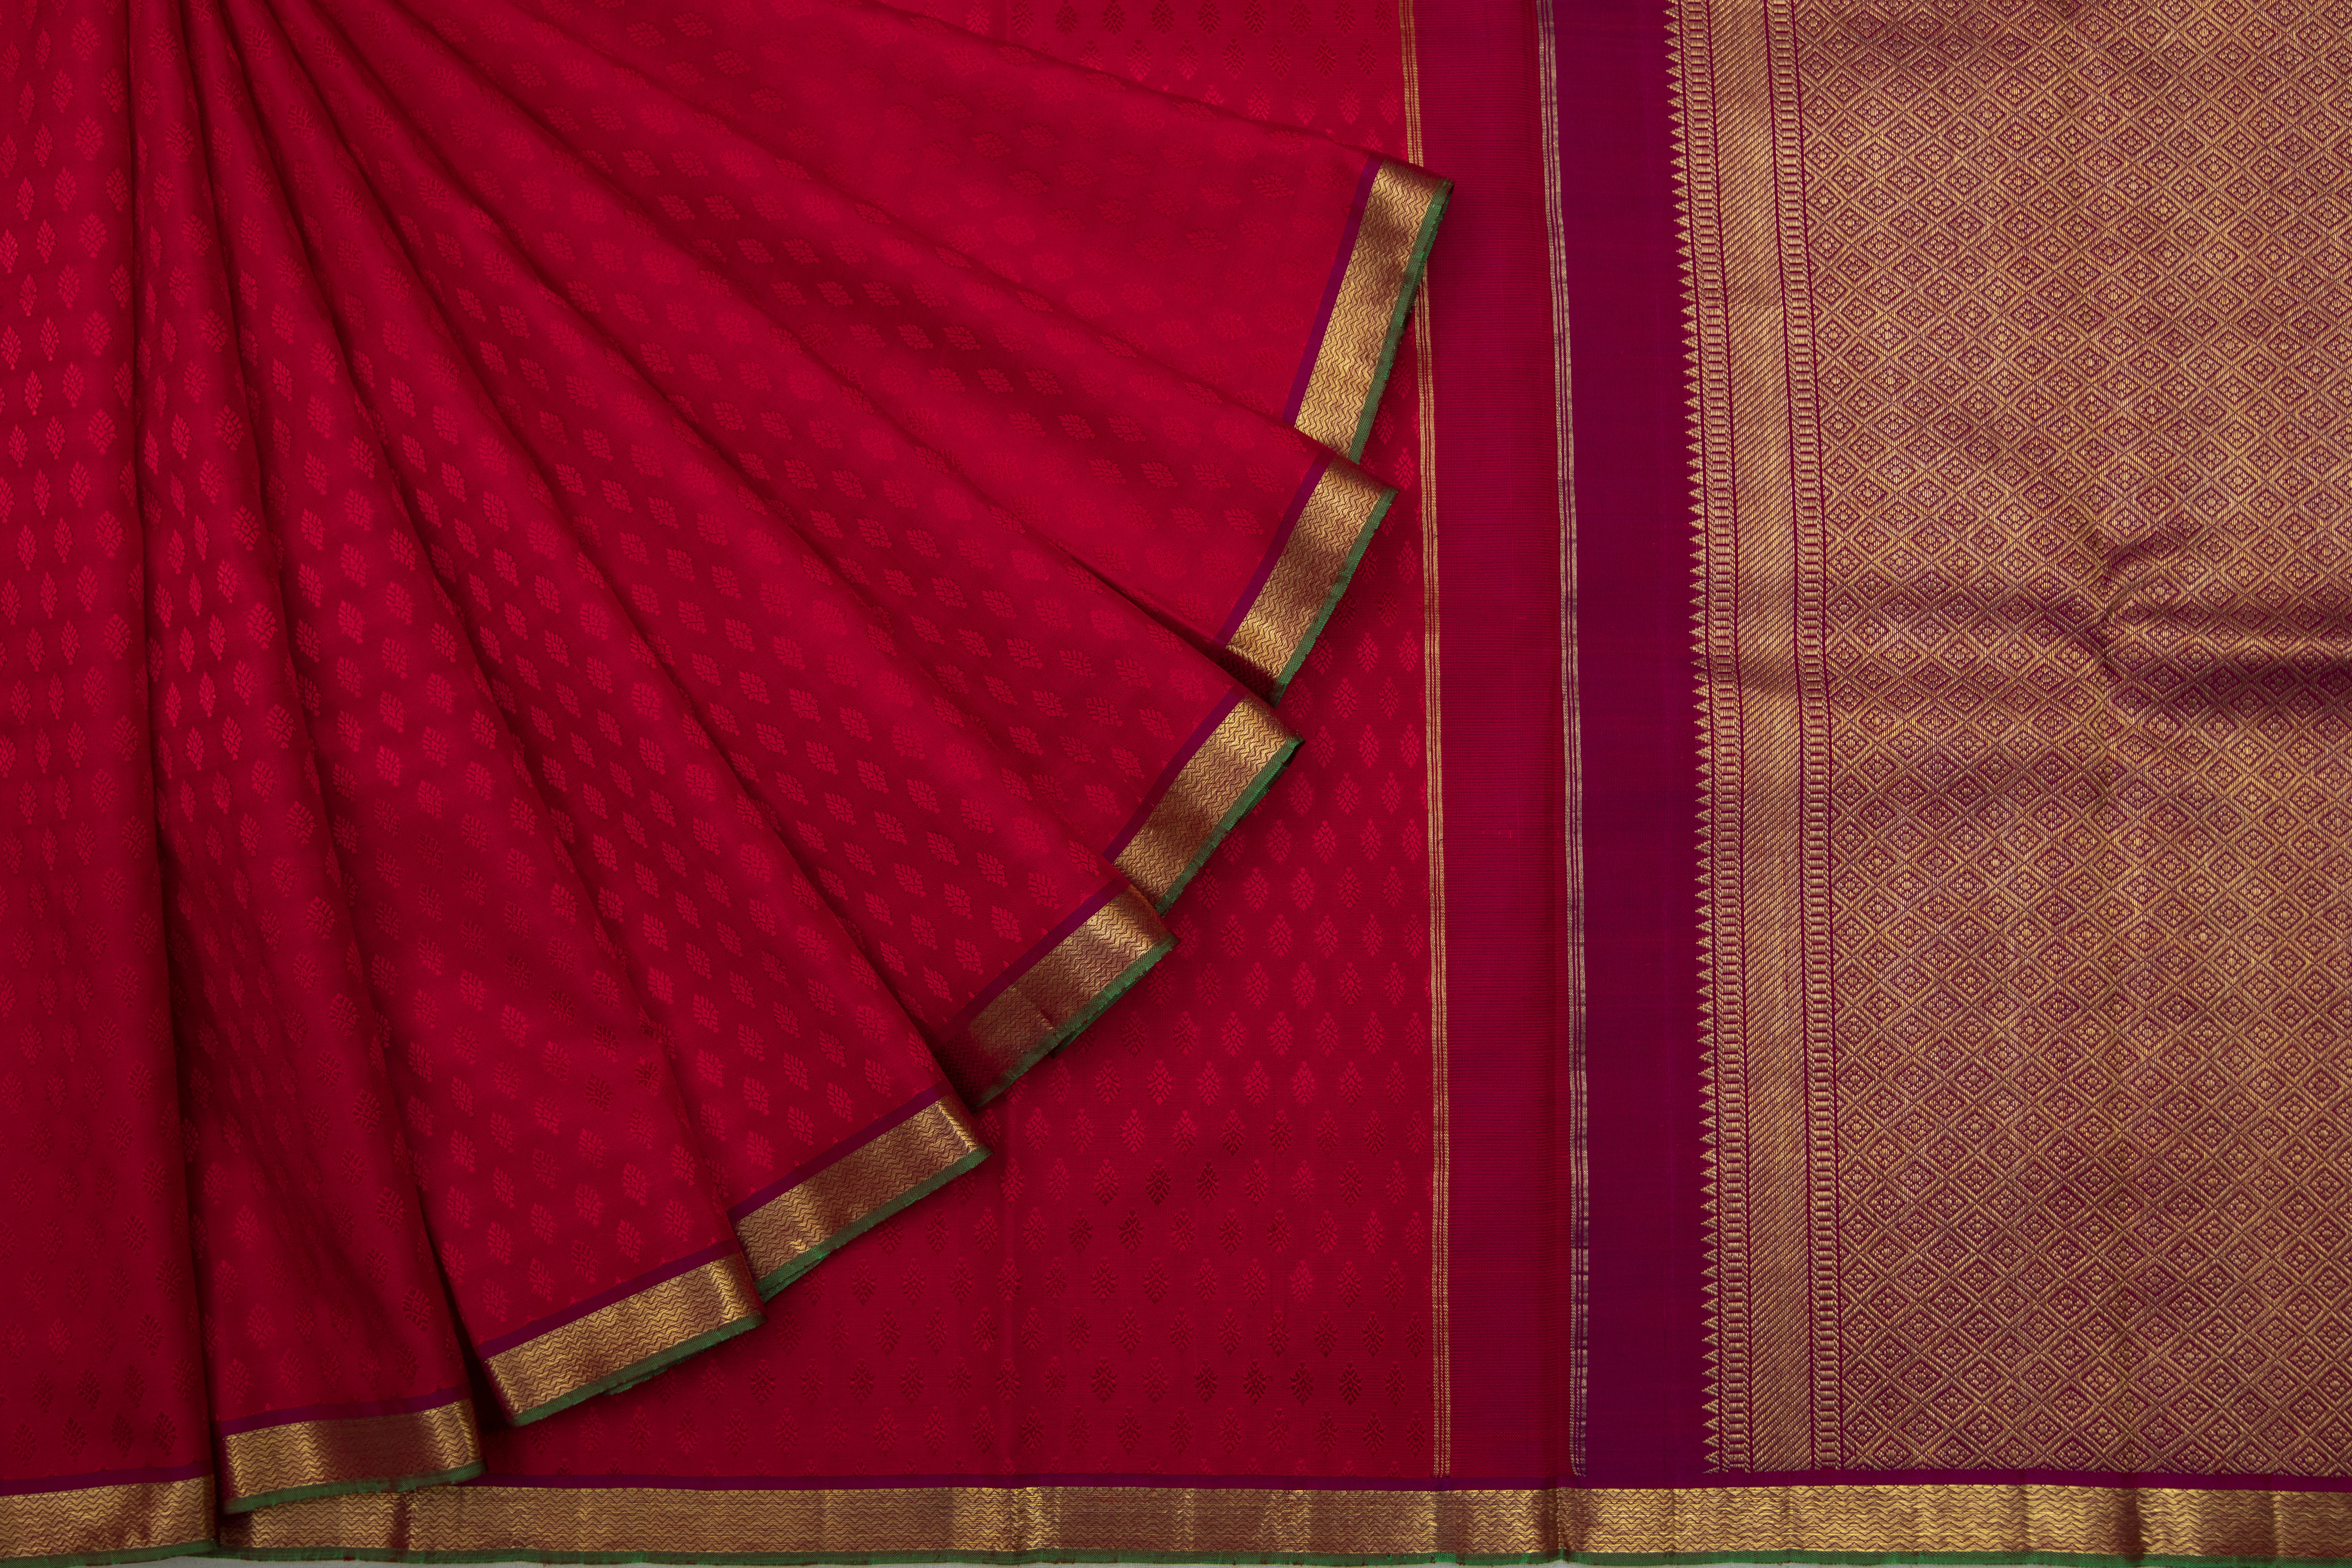
wedding, wear, maroon, textile